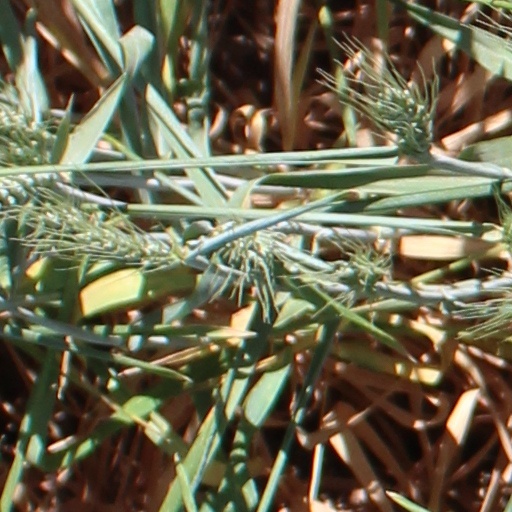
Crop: wheat